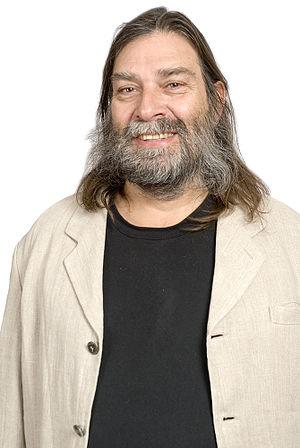
Le Parti de l’environnement-Les Verts, est un parti politique suédois écologiste.
Anders Nordin, né en 1949, est un homme politique suédois. Il est co-porte-parole du Parti de l'environnement Les Verts de 1988 à 1990.